Demographics of Munich

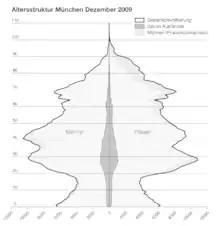
Population pyramid – age distribution in 2010

There are very sizable Balkan and Turkish communities in the city. Of the foreign nationals in Munich, about 37% come from the European Union. The most common foreign nationals in Munich are: